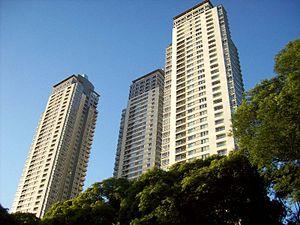
Le complexe de tours dénommé Torres Le Parc Puerto Madero est formé de trois édifices résidentiels d'appartements. Elles sont situées dans le quartier de Puerto Madero, à Buenos Aires, capitale de l'Argentine. À ne pas confondre avec la Torre Le Parc, située elle dans le